2006 USC Trojans football team

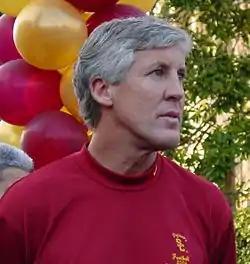
Head coach Pete Carroll

USC began the season with many impressive streaks intact despite having lost the 2006 Rose Bowl to Texas.